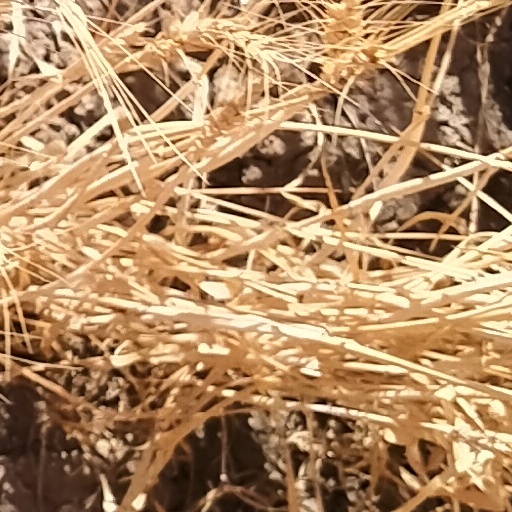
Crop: wheat